Upholstery coil springs

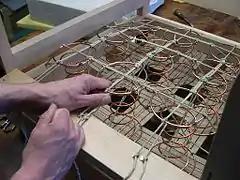
Box spring used for a chair seat

Prior to the early 1900s, springs were used as bed bases or box springs; these spring sets were not covered with fabrics. There were no "innerspring" mattresses manufactured until after 1900. Bushnell's patent has been cited as an innerspring but it was an under bed spring—which in the mid-1800s was also called a mattress or base layer of a bed.